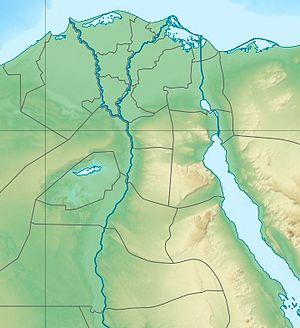
Carte physique vierge destinée à la géolocalisation de l'Égypte telle que depuis le 14 avril 2011 suite à la dissolution des gouvernorats du 6 Octobre et de Helwan. Topographic scale: 1:4,932,000 (precision: 1,233 m) Equirectangular projection, WGS84 datum